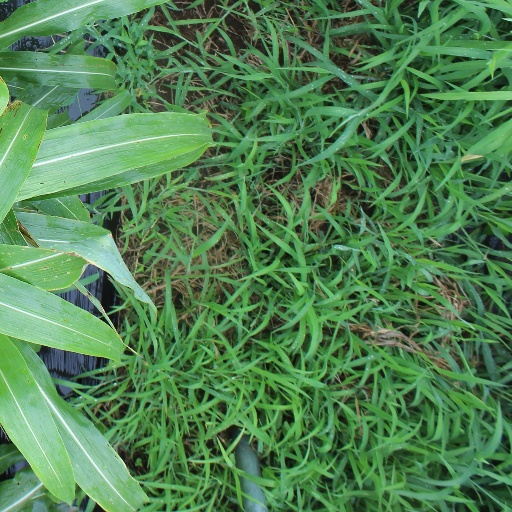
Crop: sorghum